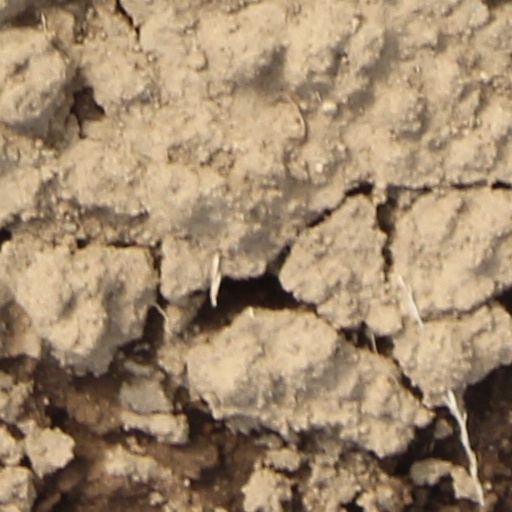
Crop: wheat